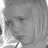
Emotion: sad